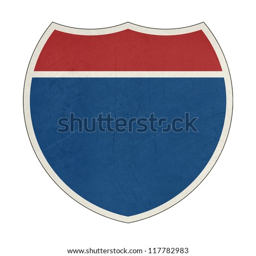
grunge blank sign or shield ; isolated on white background .